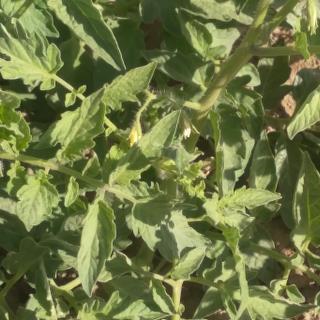
Crop: Tomato
Condition: healthy-leaf